Culture of Australia

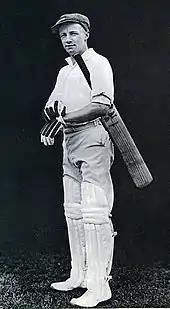
Donald Bradman is often cited as statistically the greatest sportsman of any major sport.

Australia's reputation as a nation of heavy drinkers goes back to the earliest days of colonial Sydney, when rum was used as currency and grain shortages followed the installation of the first stills. James Squires is considered to have founded Australia's first commercial brewery in 1798 and the Cascade Brewery in Hobart has been operating since 1832. Since the 1970s, Australian beers have become increasingly popular globally, with Foster's Lager being an iconic export. Foster's is not however the biggest seller on the local market, with alternatives including Carlton Draught and Victoria Bitter outselling it.